The Quest Begins

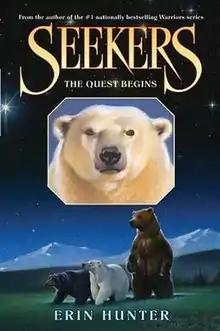
The cover of "The Quest Begins"

The Quest Begins is the first novel in the "Seekers" series. It was written by Erin Hunter, which is a collective pseudonym used by authors Cherith Baldry, Kate Cary, and Tui Sutherland and editor Victoria Holmes. The novel details the adventures of four bears, Toklo, Kallik, Lusa and Ujurak, who are stranded together in the wild and must learn to survive. The declining environment around the bears is a theme explored throughout the novel. The development of the "Seekers" series began as a result of a request from HarperCollins for another series about animals to the authors who wrote the "Warriors" series about feral cats under the name of Erin Hunter. The novel was published on 27 May 2008. The book sold well and had generally positive critical reception with reviewers suggesting the series would appeal to fans of "Warriors".